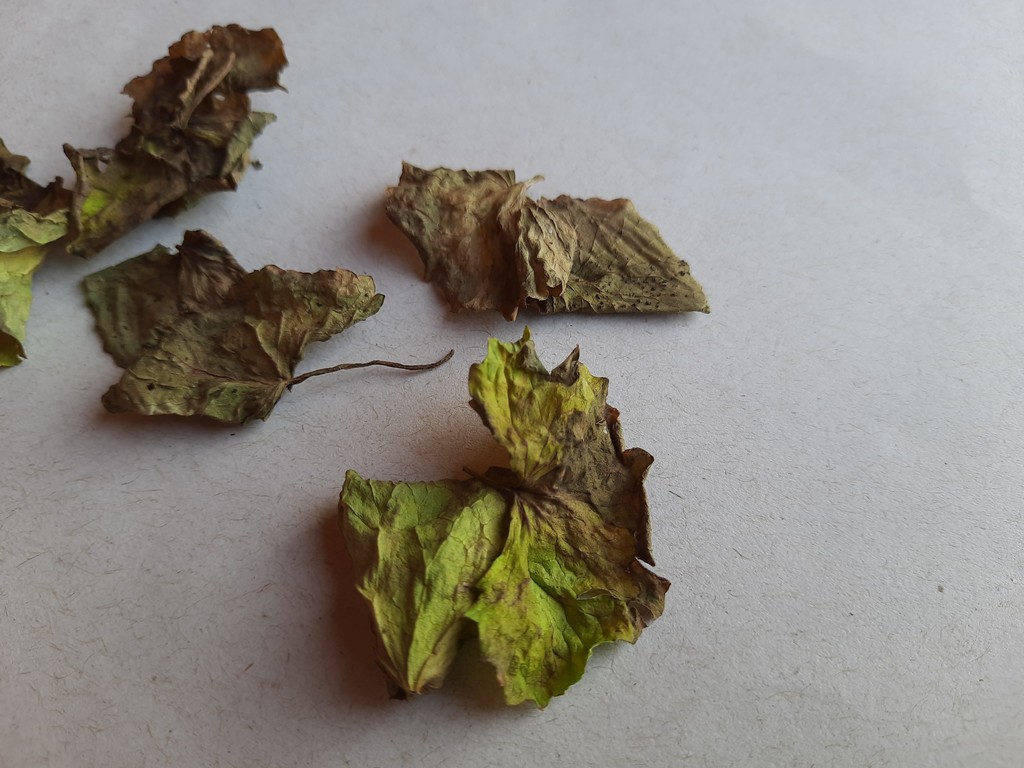
Label: Dried